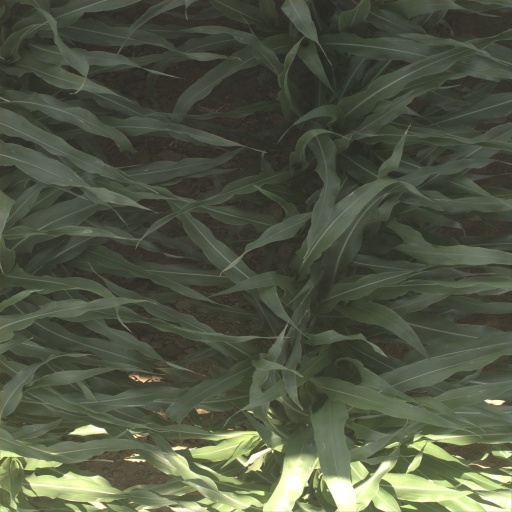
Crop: sorghum